Guerrilla Girls

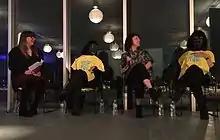
Two members of the Guerrilla Girls join a panel discussion at the Rochester Art Center in 2016 in Rochester, Minnesota

In recognition of their work, the Guerrilla Girls have been invited to give talks at world-renowned museums, including a presentation at the MoMA's 2007 "Feminist Futures" Symposium. They have also been invited to speak at art schools and universities across the globe and gave a 2010 commencement speech at the School of the Art Institute of Chicago.